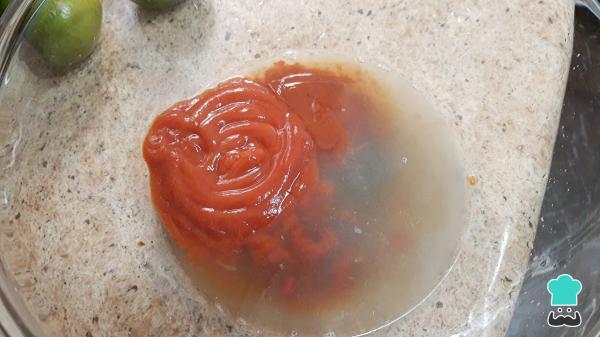
Mientras reposa y se marina el camarón prepara la mezcla de salsas. En un recipiente coloca media taza de salsa cátsup, el jugo de 10 limones, 3 cucharadas de salsa inglesa, 3 cucharadas de jugo sazonador, 4 cucharadas de salsa Tabasco, sal y pimienta al gusto, mezcla todo muy bien hasta que se integre, reserva. Puedes sustituir la salsa Tabasco por alguna otra salsa picante al gusto.